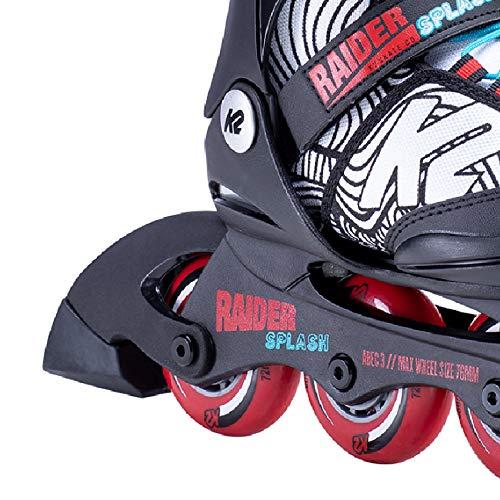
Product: K2 Skate Raider Splash Inline Skate
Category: Sports & Outdoors | Outdoor Recreation | Skates, Skateboards & Scooters | Inline & Roller Skating | Inline Skates | Children's Inline Skates
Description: Great Condition.
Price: $89.95
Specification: Product Dimensions:         4.5 x 18.1 x 15 inches    |Shipping Weight: 5.8 pounds (View shipping rates and policies)|ASIN: B07W7QWLH9|Item model number: 30E0221.1.1.L